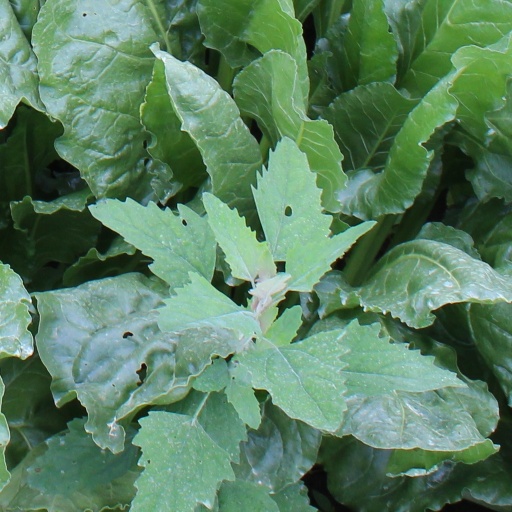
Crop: sugar beet